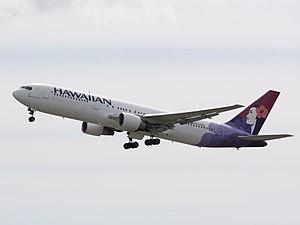
Hawaiian Airlines est une compagnie aérienne américaine basée à Hawaï. Elle assure des vols intérieurs et internationaux depuis son hub à l'aéroport international d'Honolulu. En 2014, elle dessert 30 destinations, soit plus de 200 vols quotidiens et emploie 5 249 personnes.